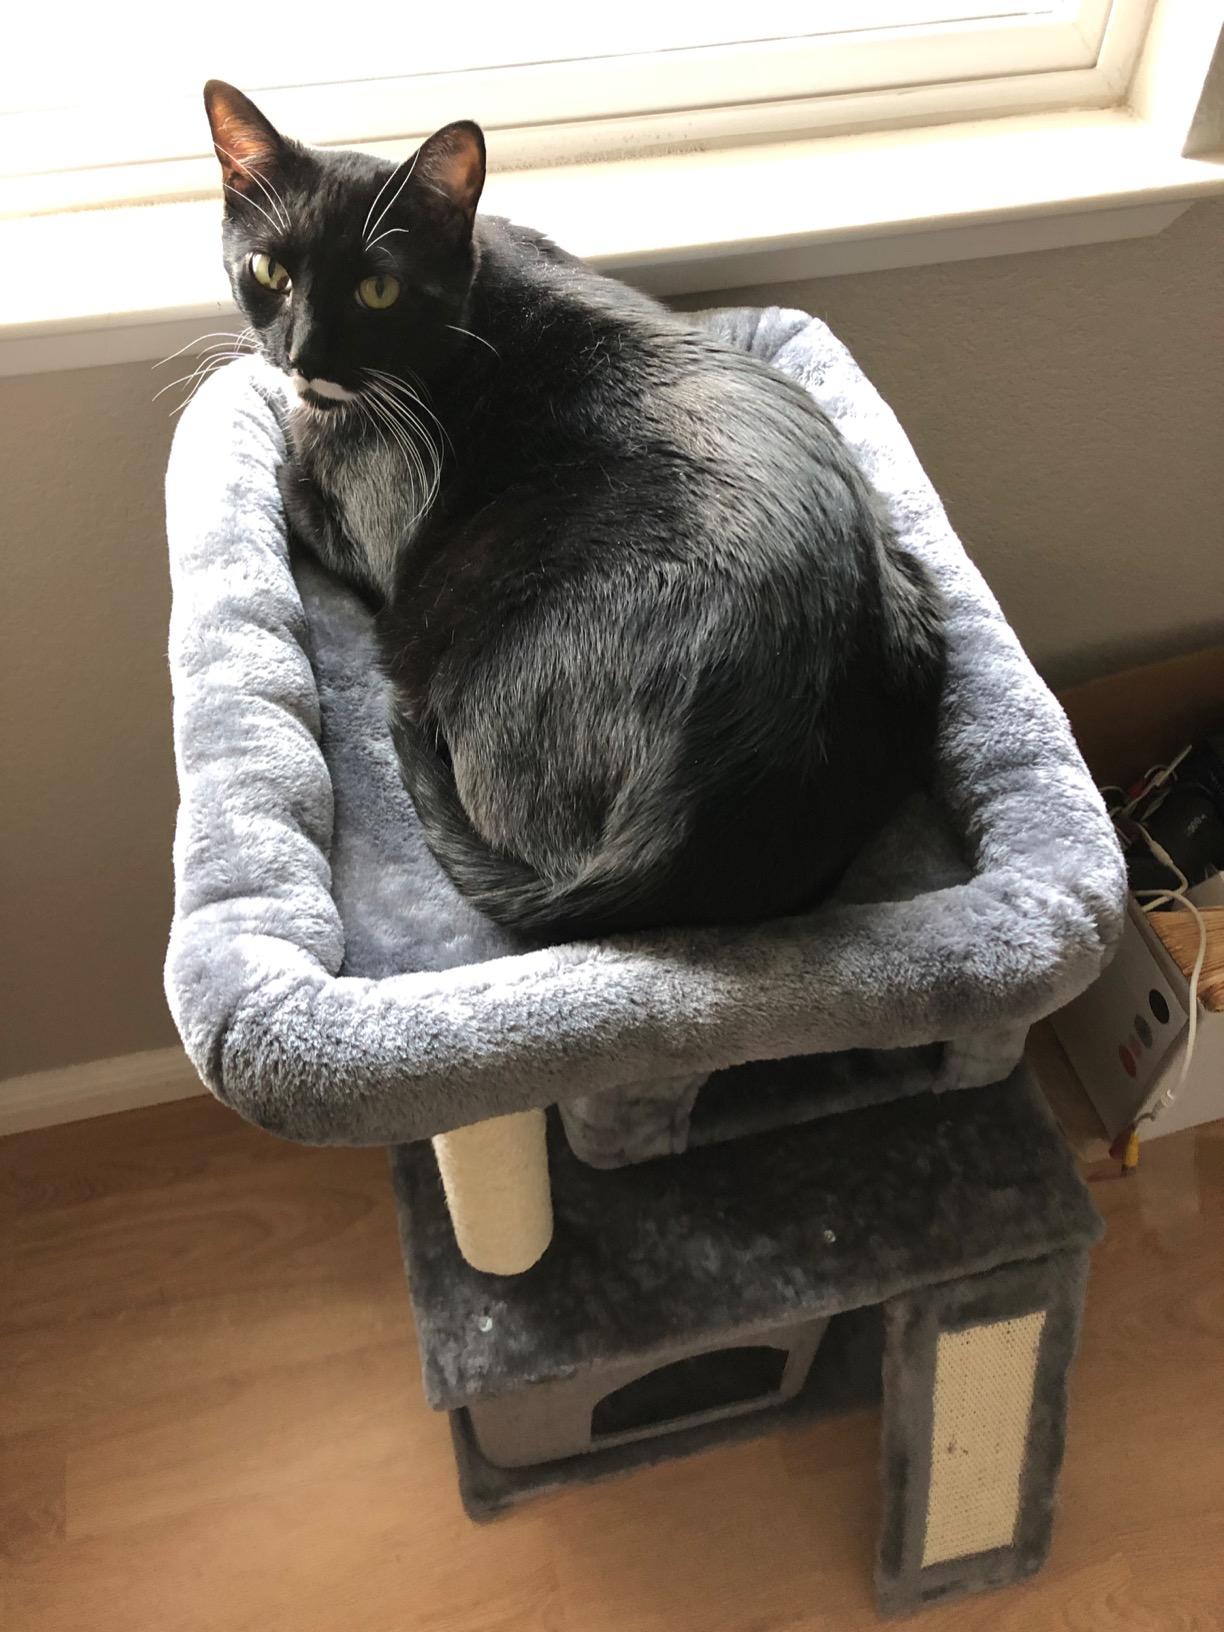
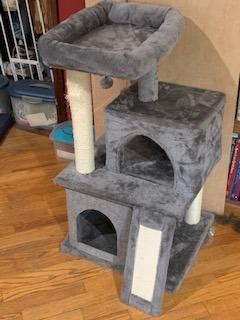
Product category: items_cat tree
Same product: yes